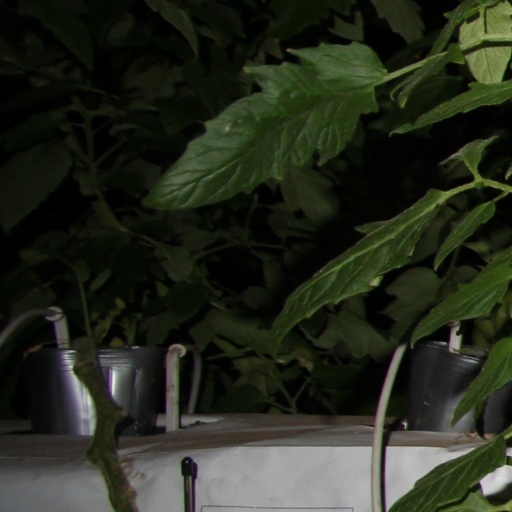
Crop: tomato